Foraminifera test

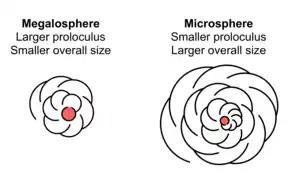
Many multi-chambered foraminifera follow a life cycle alternating between microspheric and megalospheric forms (see Foraminifera § Reproduction). The name of each morph refers to the size of the initial chamber, rather than to the size of the entire organism.

Foraminifera ("forams" for short) are single-celled predatory protists, mostly marine, and usually protected with shells. These shells, often called tests, can be single-chambered or have multiple interconnected chambers; the cellular machinery is contained within the shell. So important is the test to the biology of foraminifera that it provides the scientific name of the group—"foraminifera", Latin for "hole bearers", referring to the pores connecting chambers of the shell in the multi-chambered species.